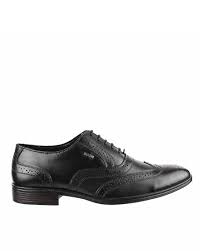
Label: Brogue